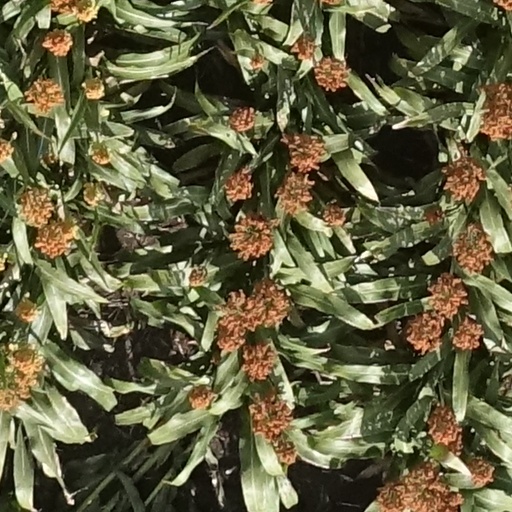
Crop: sorghum